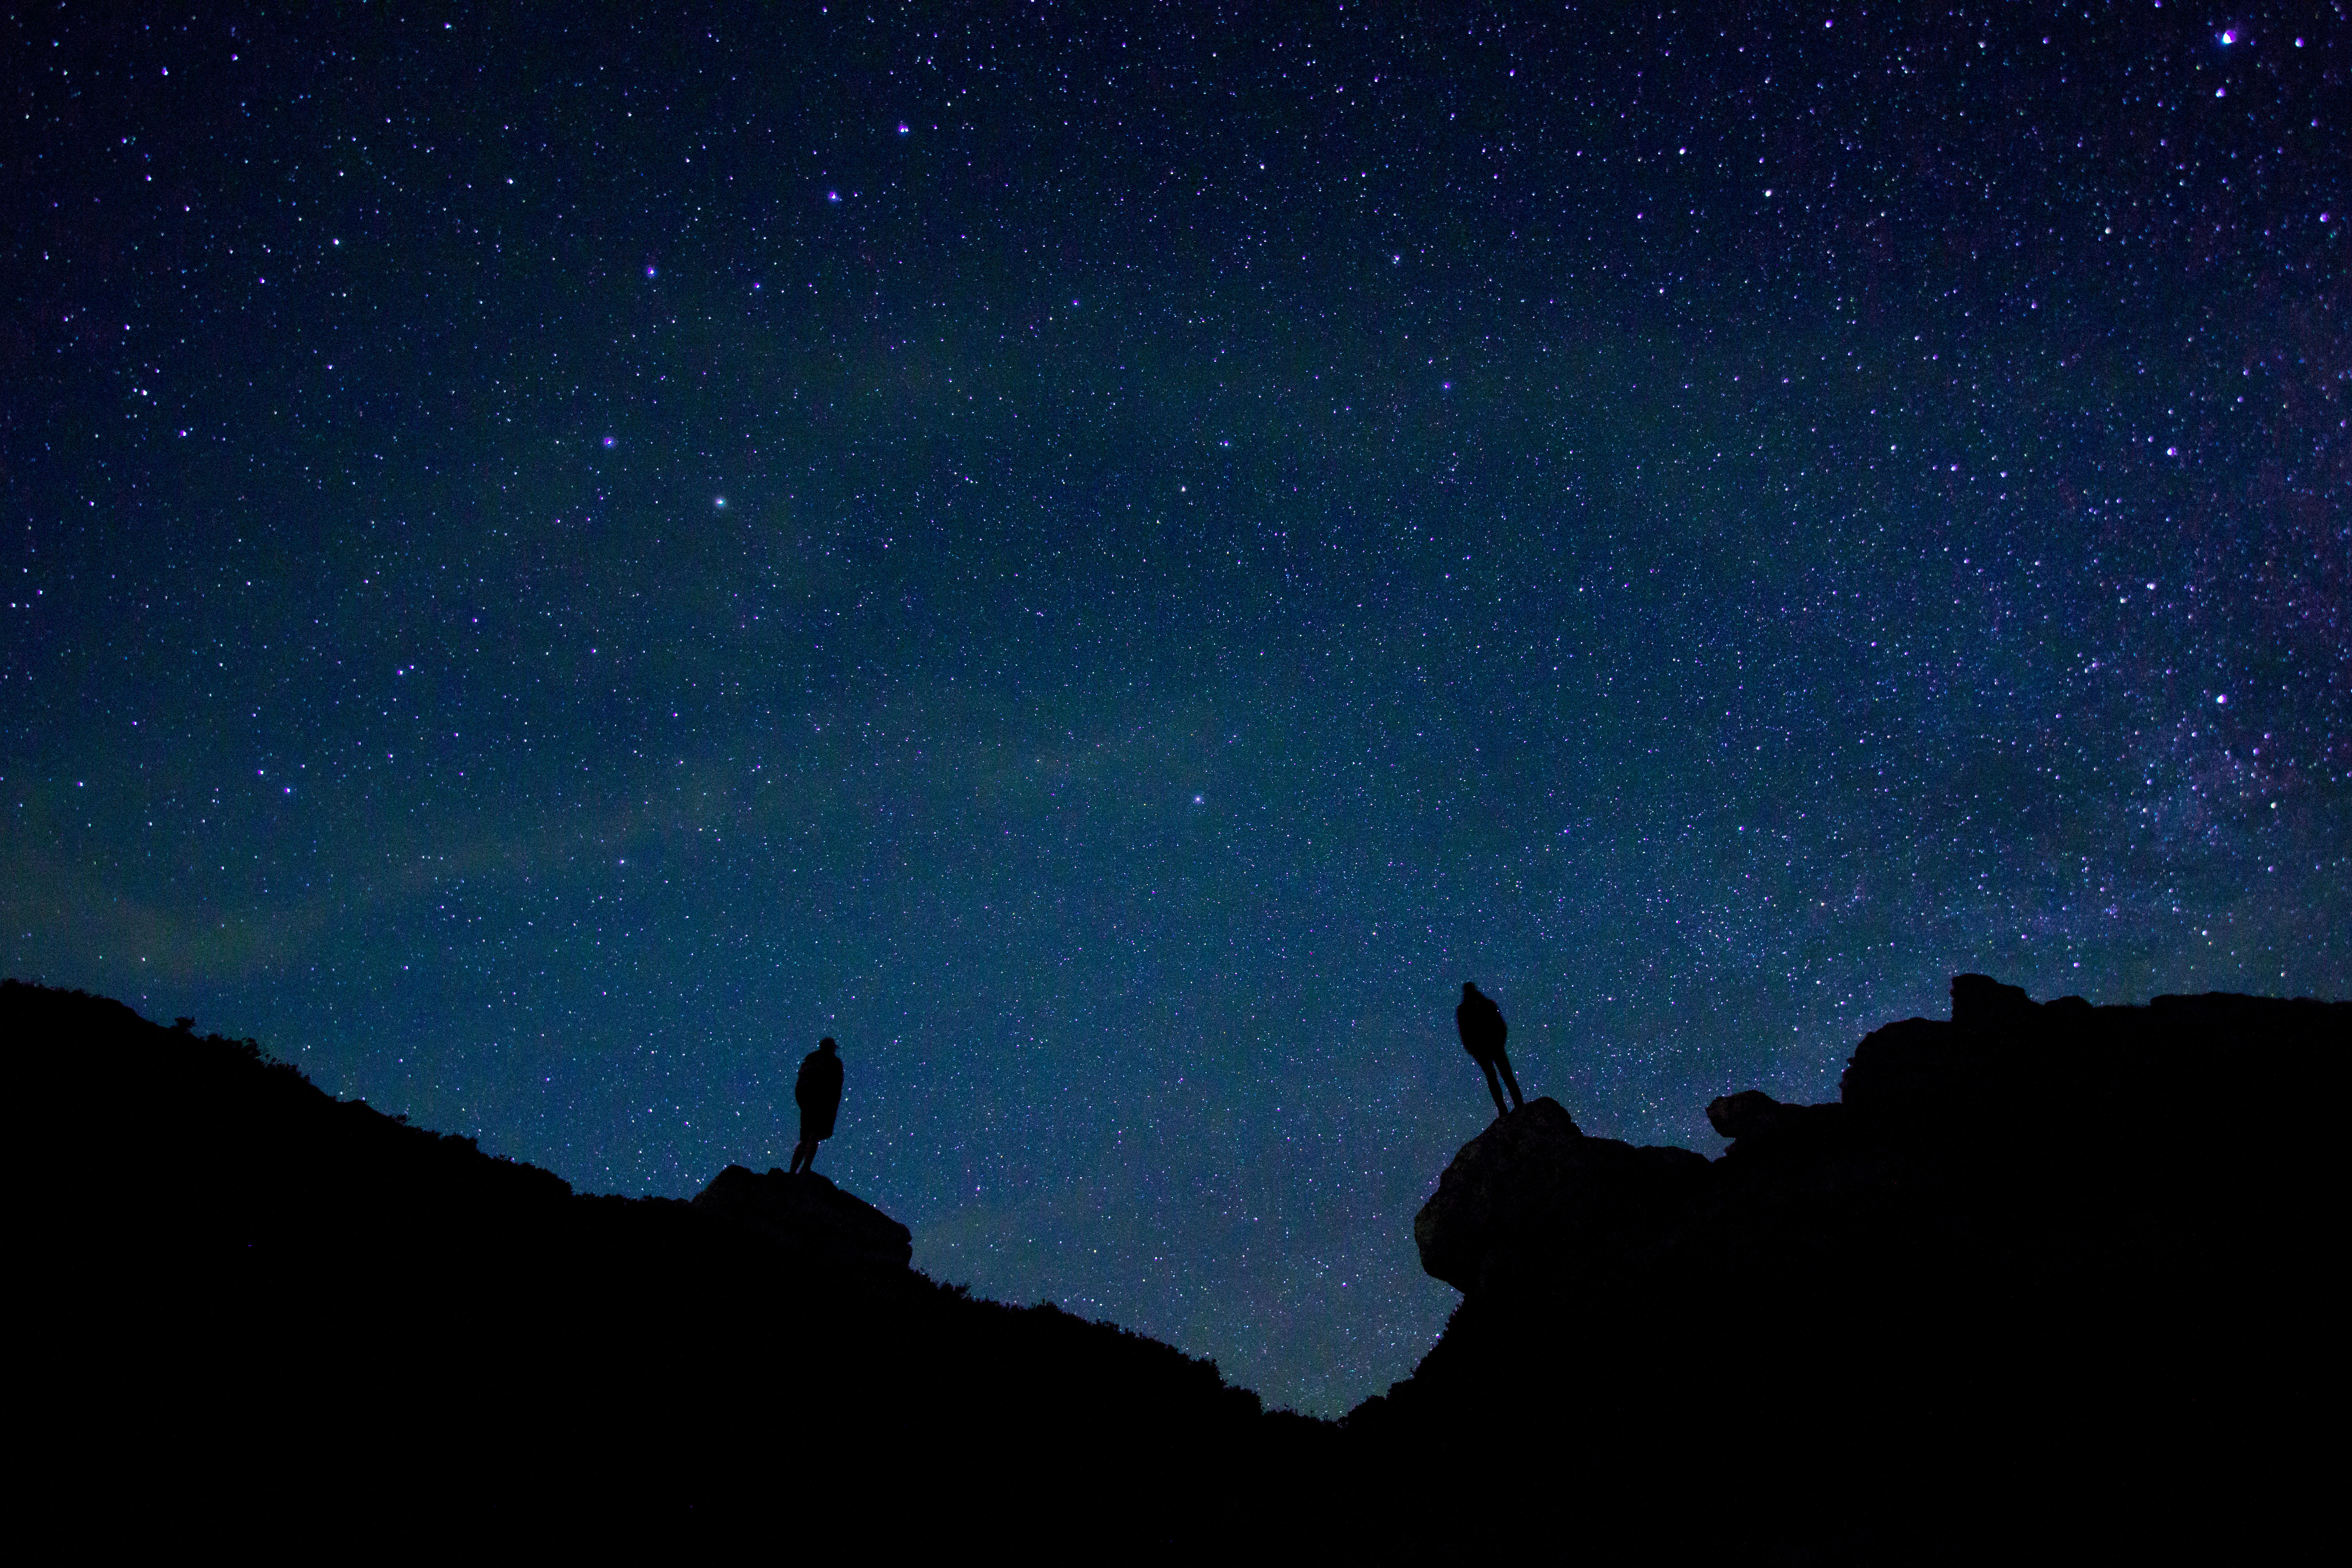
people, sky, night, star, milky way, dawn, atmosphere, idyllic, evening, scenic, scenery, darkness, galaxy, night sky, aurora, moonlight, outer space, outdoors, nighttime, astronomy, stars, universe, starry sky, beautiful, nightscape, backlit, silhouettes, midnight, astronomical object, star gazing, geological phenomenon